July Talk

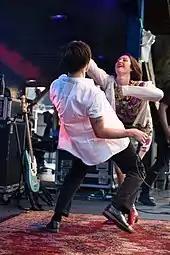
Leah Fay Goldstein and Peter Dreimanis, 2022

In 2015, Dreimanis and Goldstein created July Talk Votes to encourage young voters to participate in the Canadian federal election. More than 1000 voters under 25 tweeted a photo of themselves at a polling station and received a phone call from the band thanking them for their involvement.